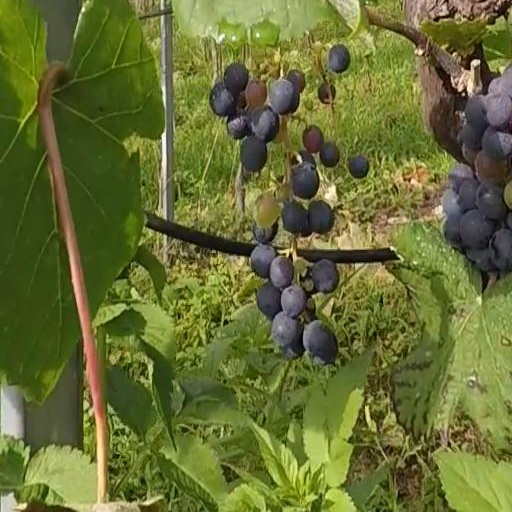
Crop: grape